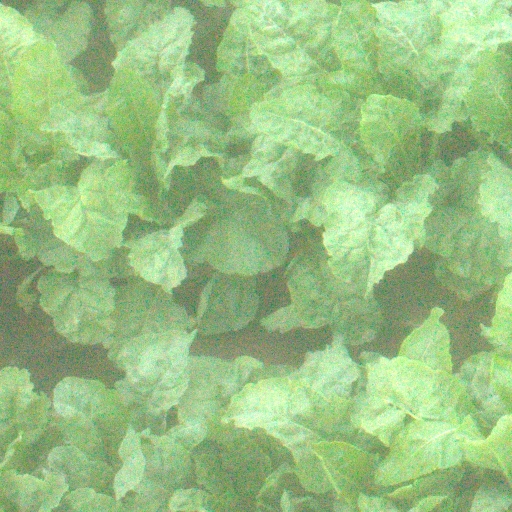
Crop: sugar beet